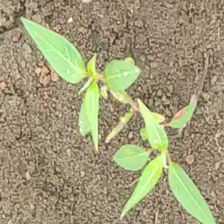
Weed species: Moti_dudhi(Euphorbia_geneculata_L)